Corduroy road

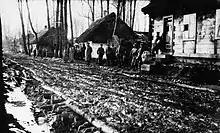
German soldiers by corduroy road in a Polesian village (Ukraine, 1918)

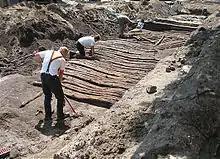
Excavation of a corduroy road from the 16th century in Oranienburg, Germany

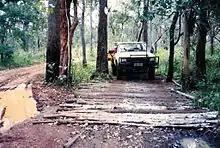
Corduroy road in wet season Cape York Peninsula, Australia. 1990

A corduroy road or log road is a type of road or timber trackway made by placing logs, perpendicular to the direction of the road over a low or swampy area. The result is an improvement over impassable mud or dirt roads, yet rough in the best of conditions and a hazard to horses due to shifting loose logs.